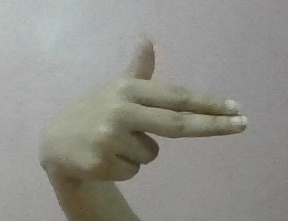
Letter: ghain